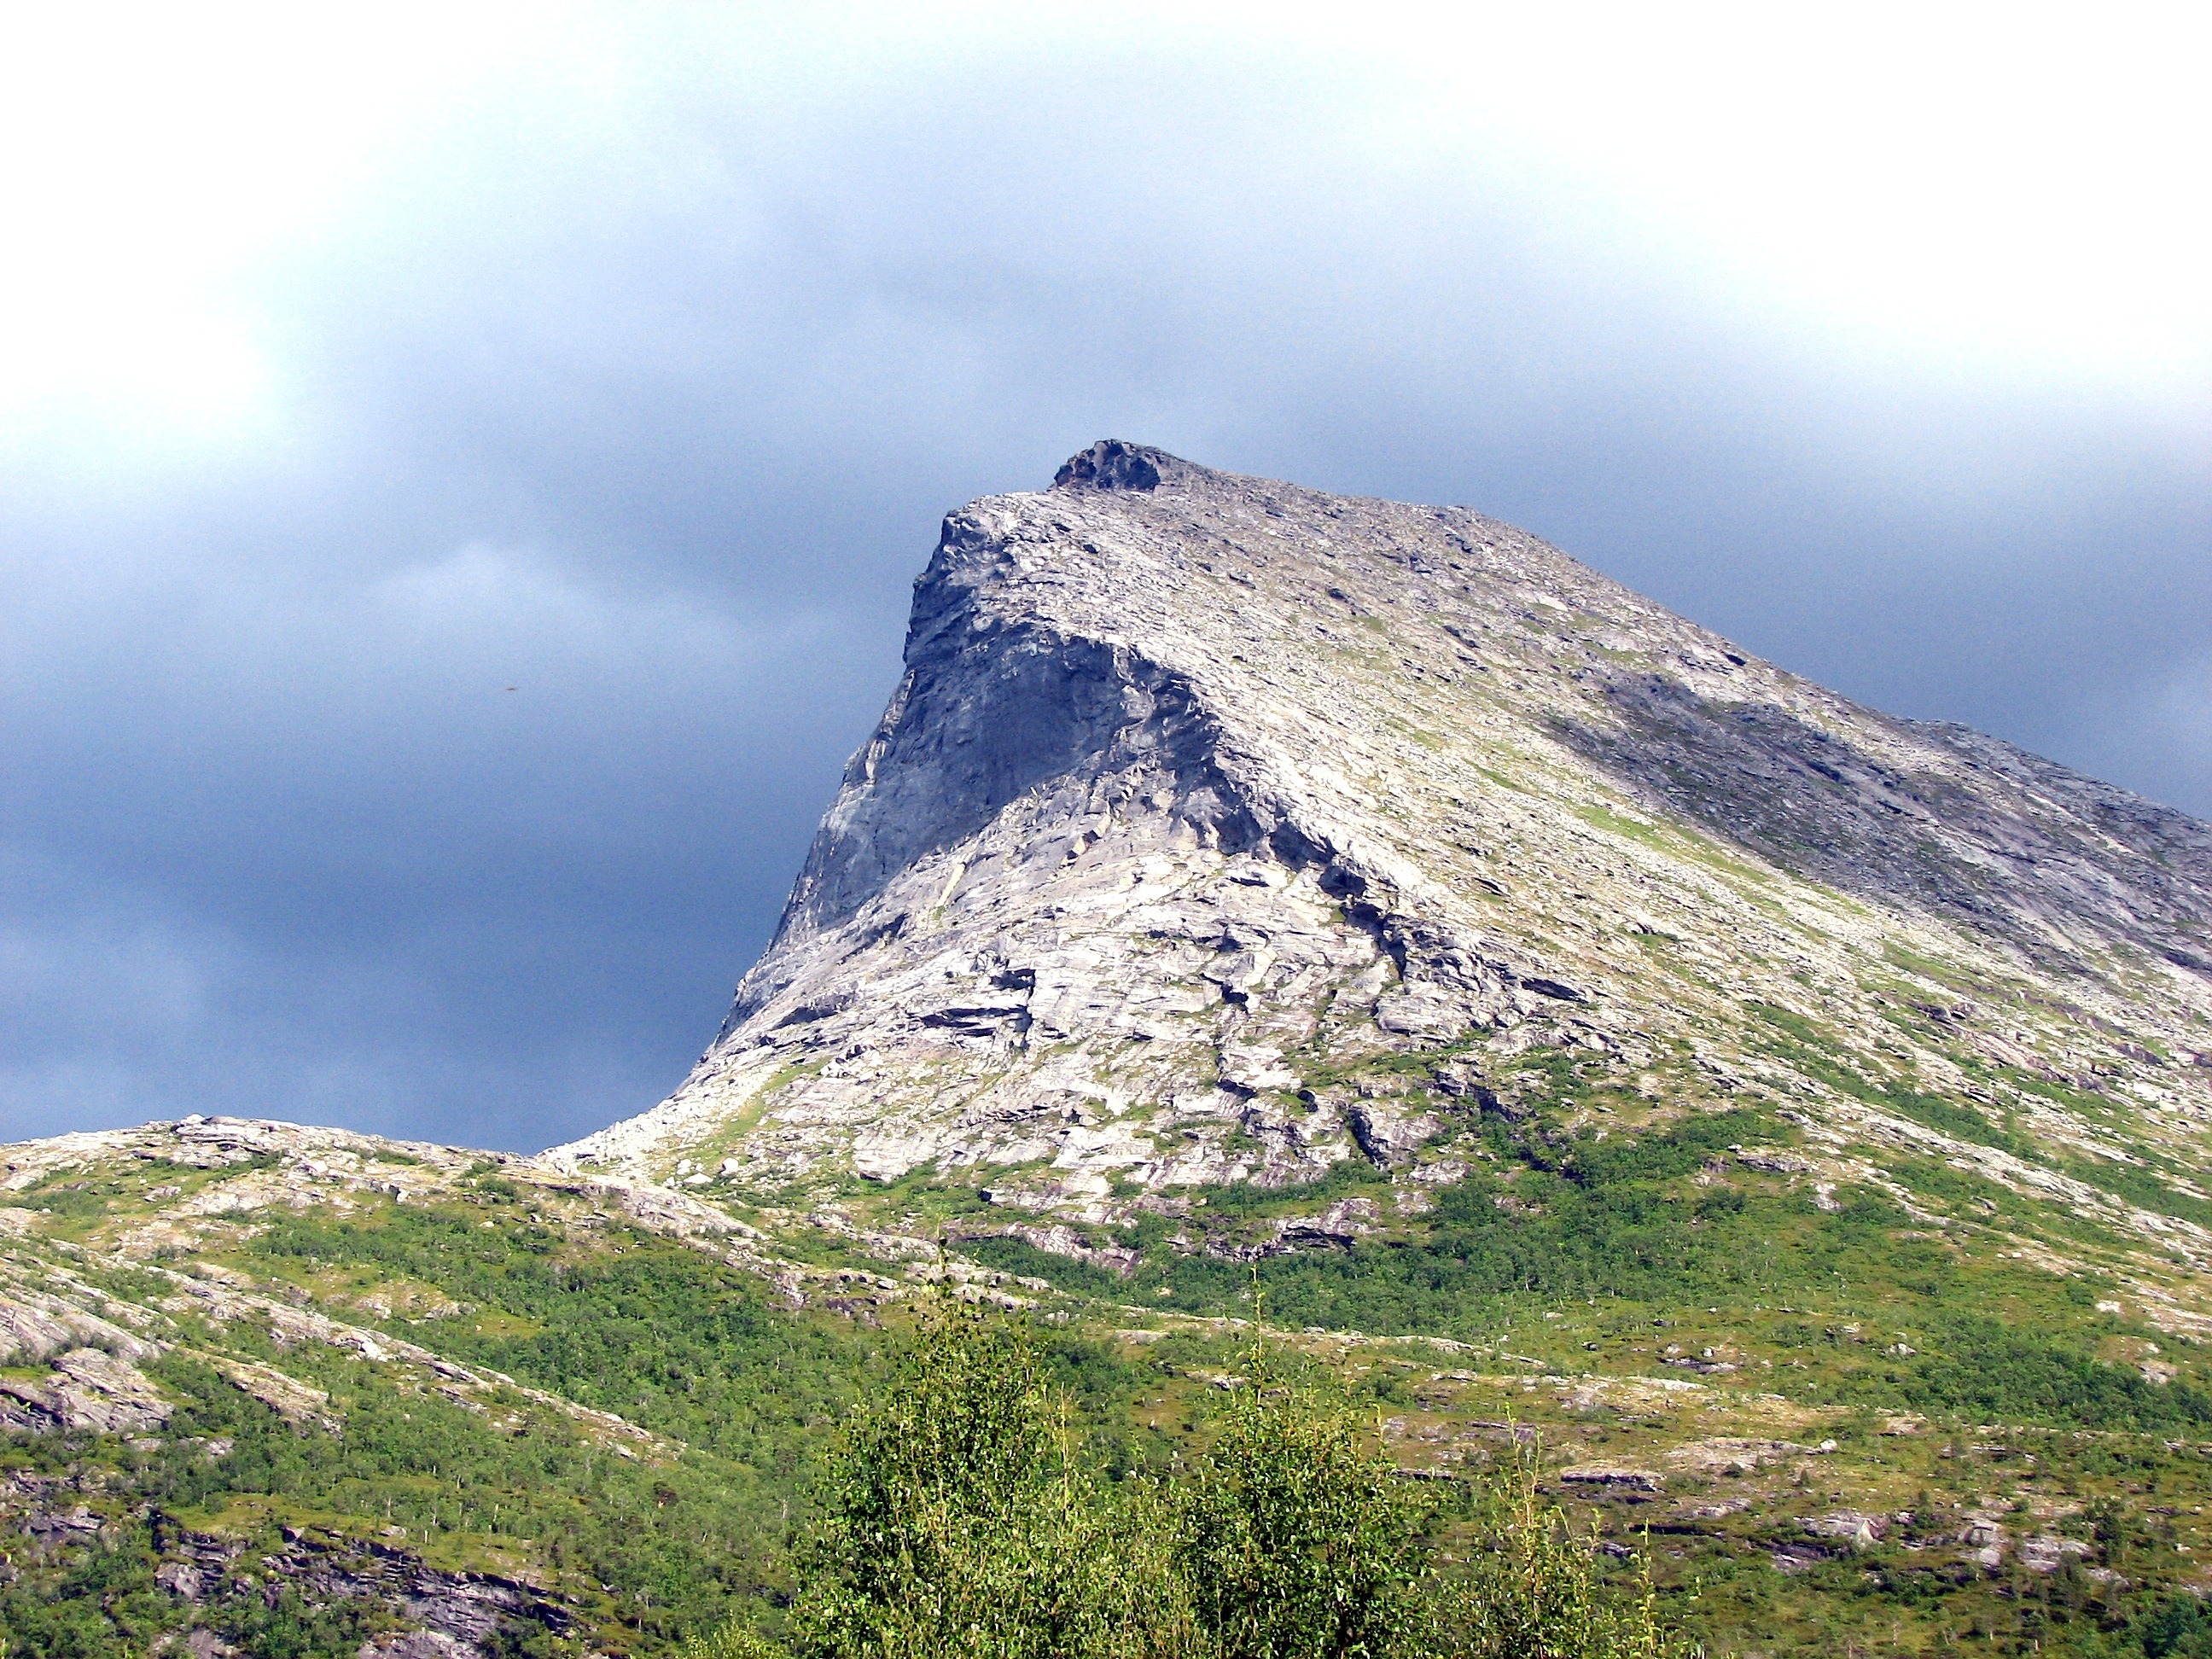
landscape, nature, wilderness, walking, mountain, sky, hiking, meadow, countryside, hill, adventure, mountain range, country, summer, spring, scenic, rocky, highland, ridge, summit, plants, trees, rocks, outside, clouds, geology, mountains, alps, plateau, fell, loch, formations, norway, landform, mountain pass, geographical feature, mountainous landforms